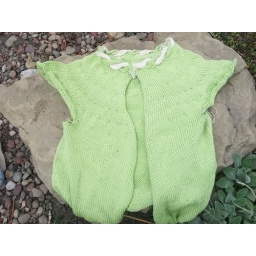
butterfly 10 in lime green with ecru trim